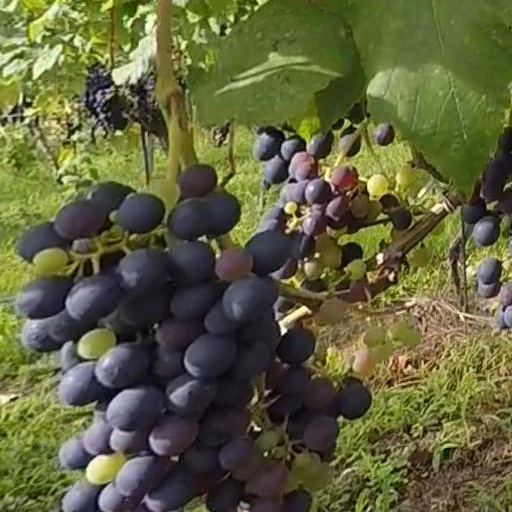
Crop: grape